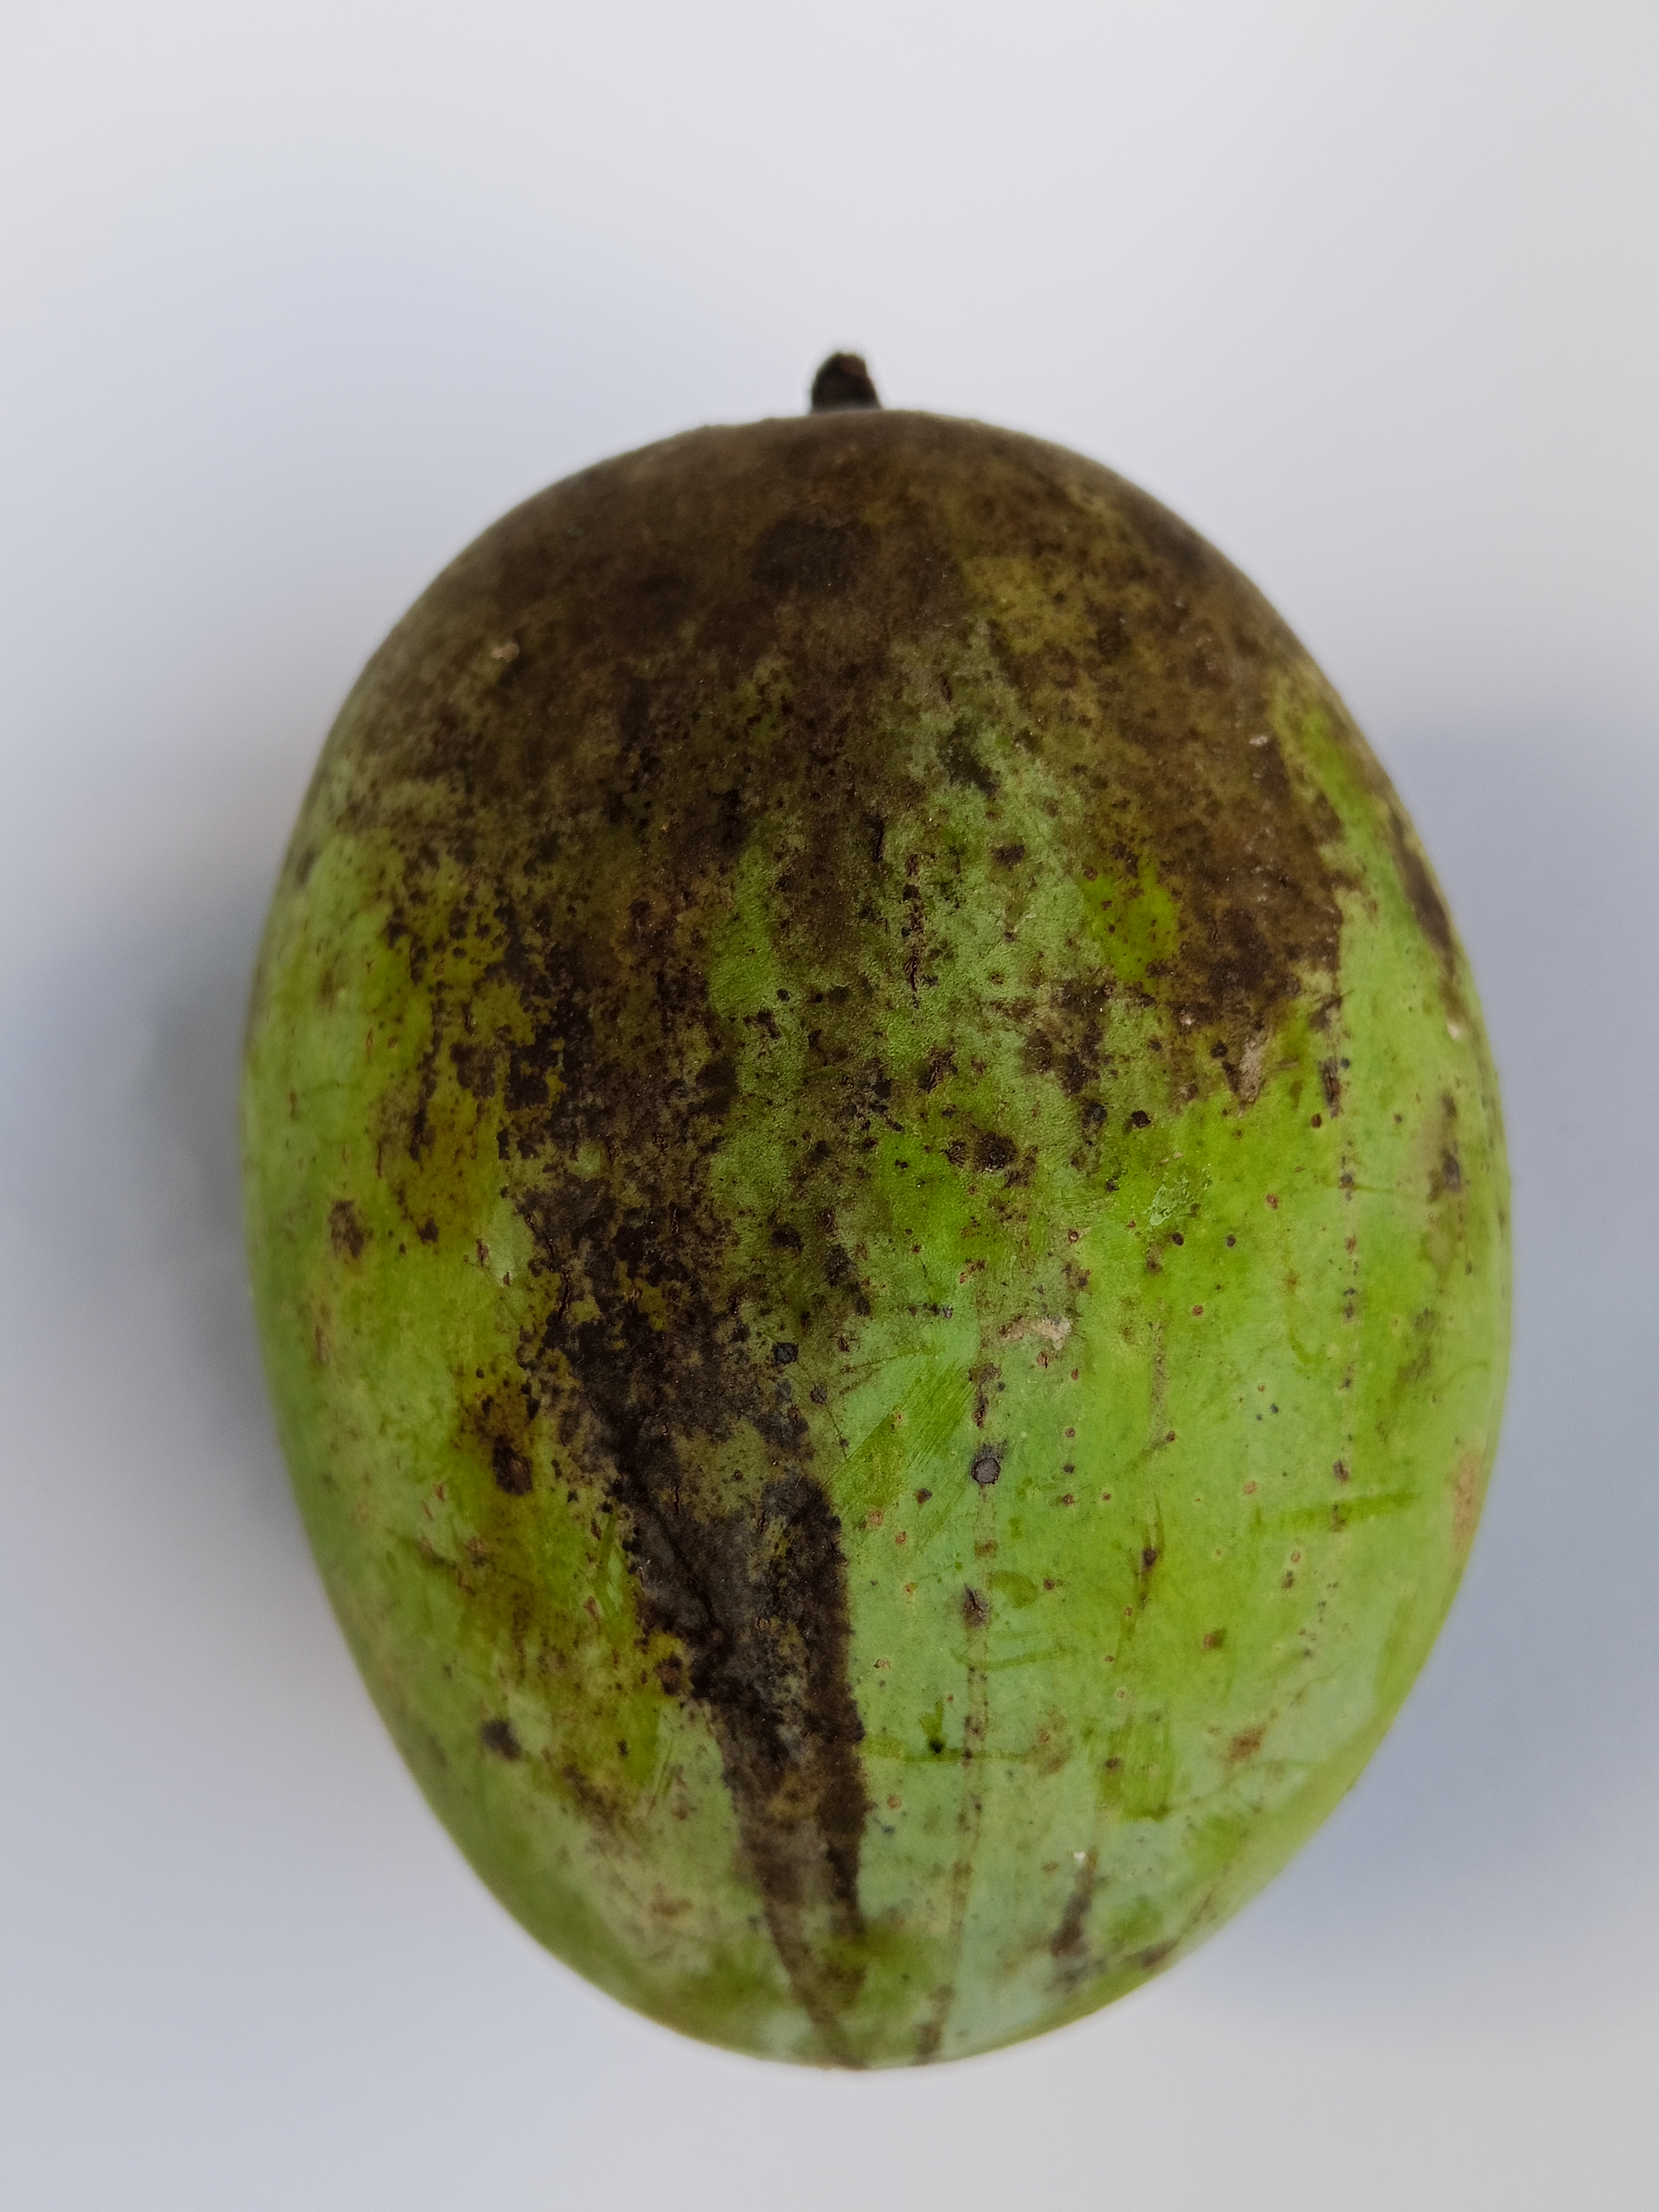
Mango variety: Langra